Illés Relief

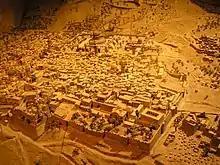
The Illés Relief

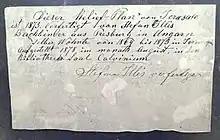
Description label on the relief

Illés Relief is a scale model of the city of Jerusalem, built for the Ottoman Pavilion at the 1873 Vienna World's Fair.